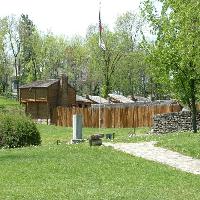
Weather: cloudy or overcast